Gary Stevens (jockey)

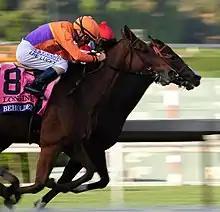
Stevens on Beholder in 2016, two years after his knee replacement surgery

On January 3, 2013, Stevens announced that he was coming out of retirement to ride horses as a professional jockey again. He was named to ride a horse at Santa Anita Park on January 6.